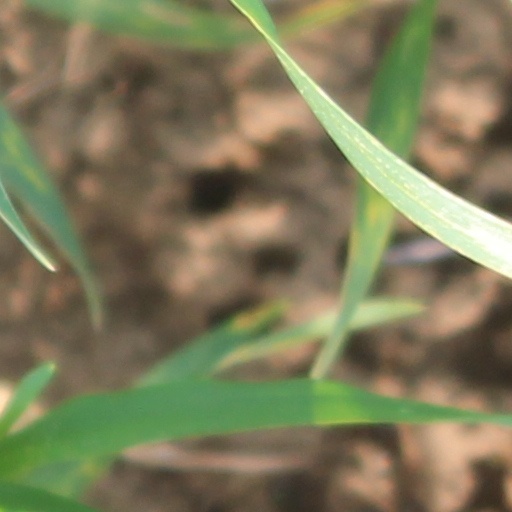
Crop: wheat